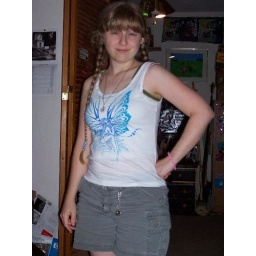
Me in my Gainesville apartment wearing a pretty shirt with a blue ivy fairy on it.